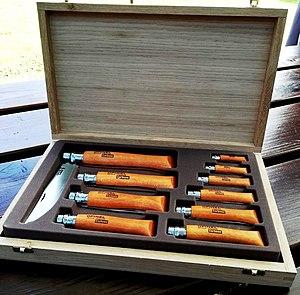
Game actuelle complète en coffret du numéro 2 au numéro 12.
Le couteau d'Opinel, ou par antonomase l'Opinel, est un couteau de poche pliable au manche en bois, avec le symbole d'une « main couronnée » sur la lame. Créé en 1890, Il est fabriqué par la société savoyarde du même nom. De nombreuses déclinaisons à lame fixe ou pliable ont vu le jour au fil du temps. Son usage par Marc Veyrat ou Éric Tabarly a contribué à sa promotion internationale.